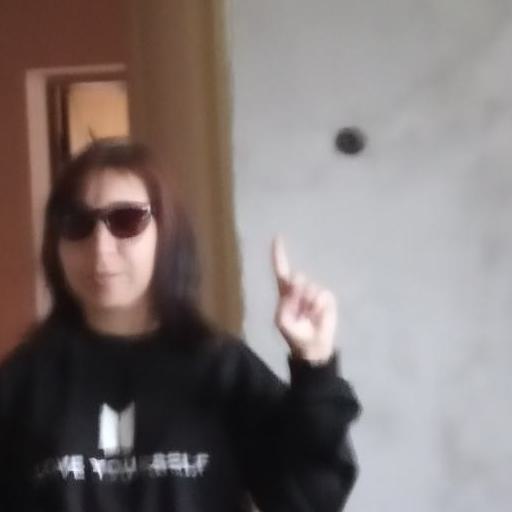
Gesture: one